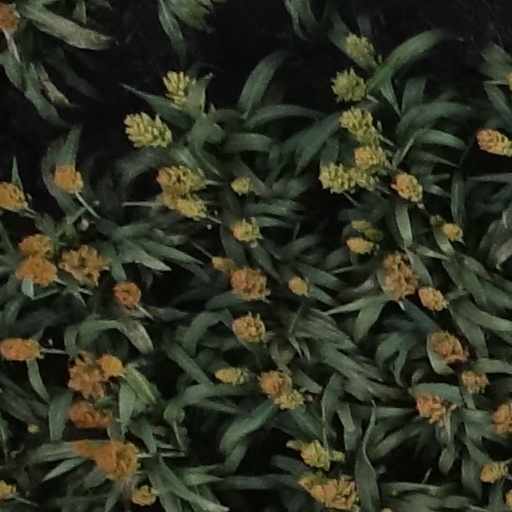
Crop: sorghum